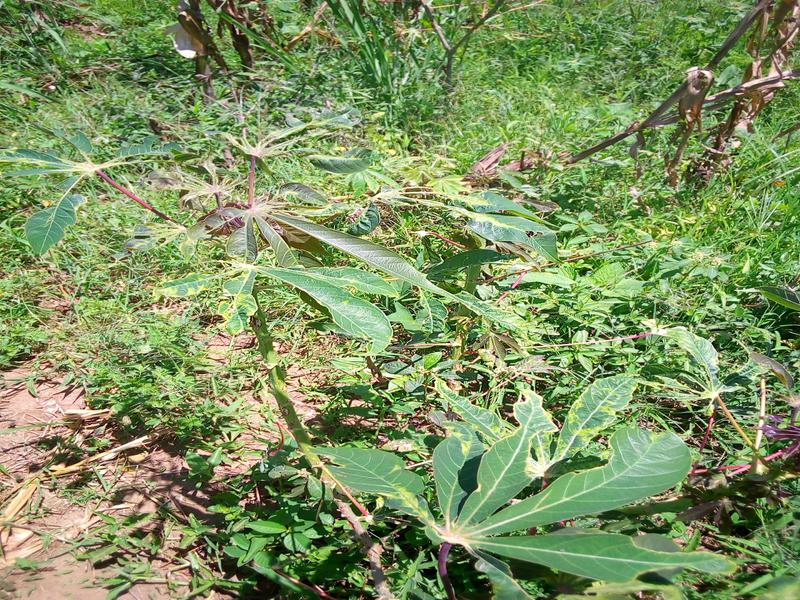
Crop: cassava
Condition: mosaic_disease